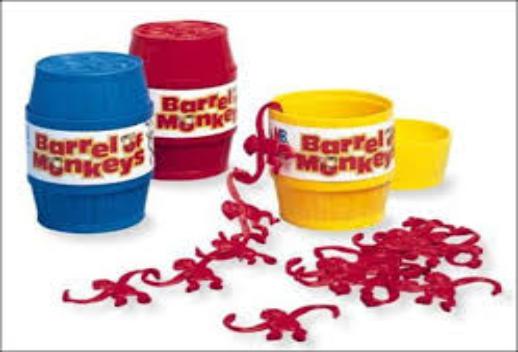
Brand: barrel o' monkeys
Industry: Leisure